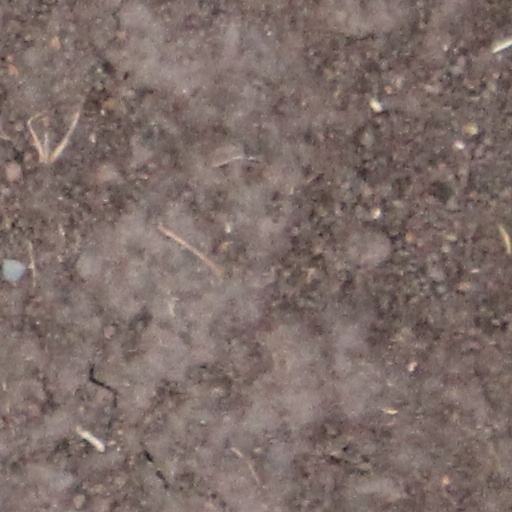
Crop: wheat